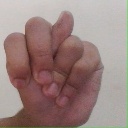
अक्षर: न